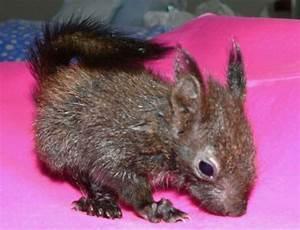
squirrel